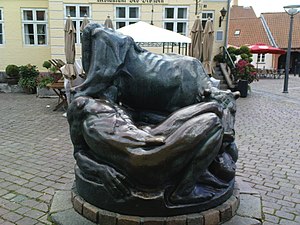
1913 / Billedkunst / I Danmark
Konge i Danmark: Christian 10. 1912-1947